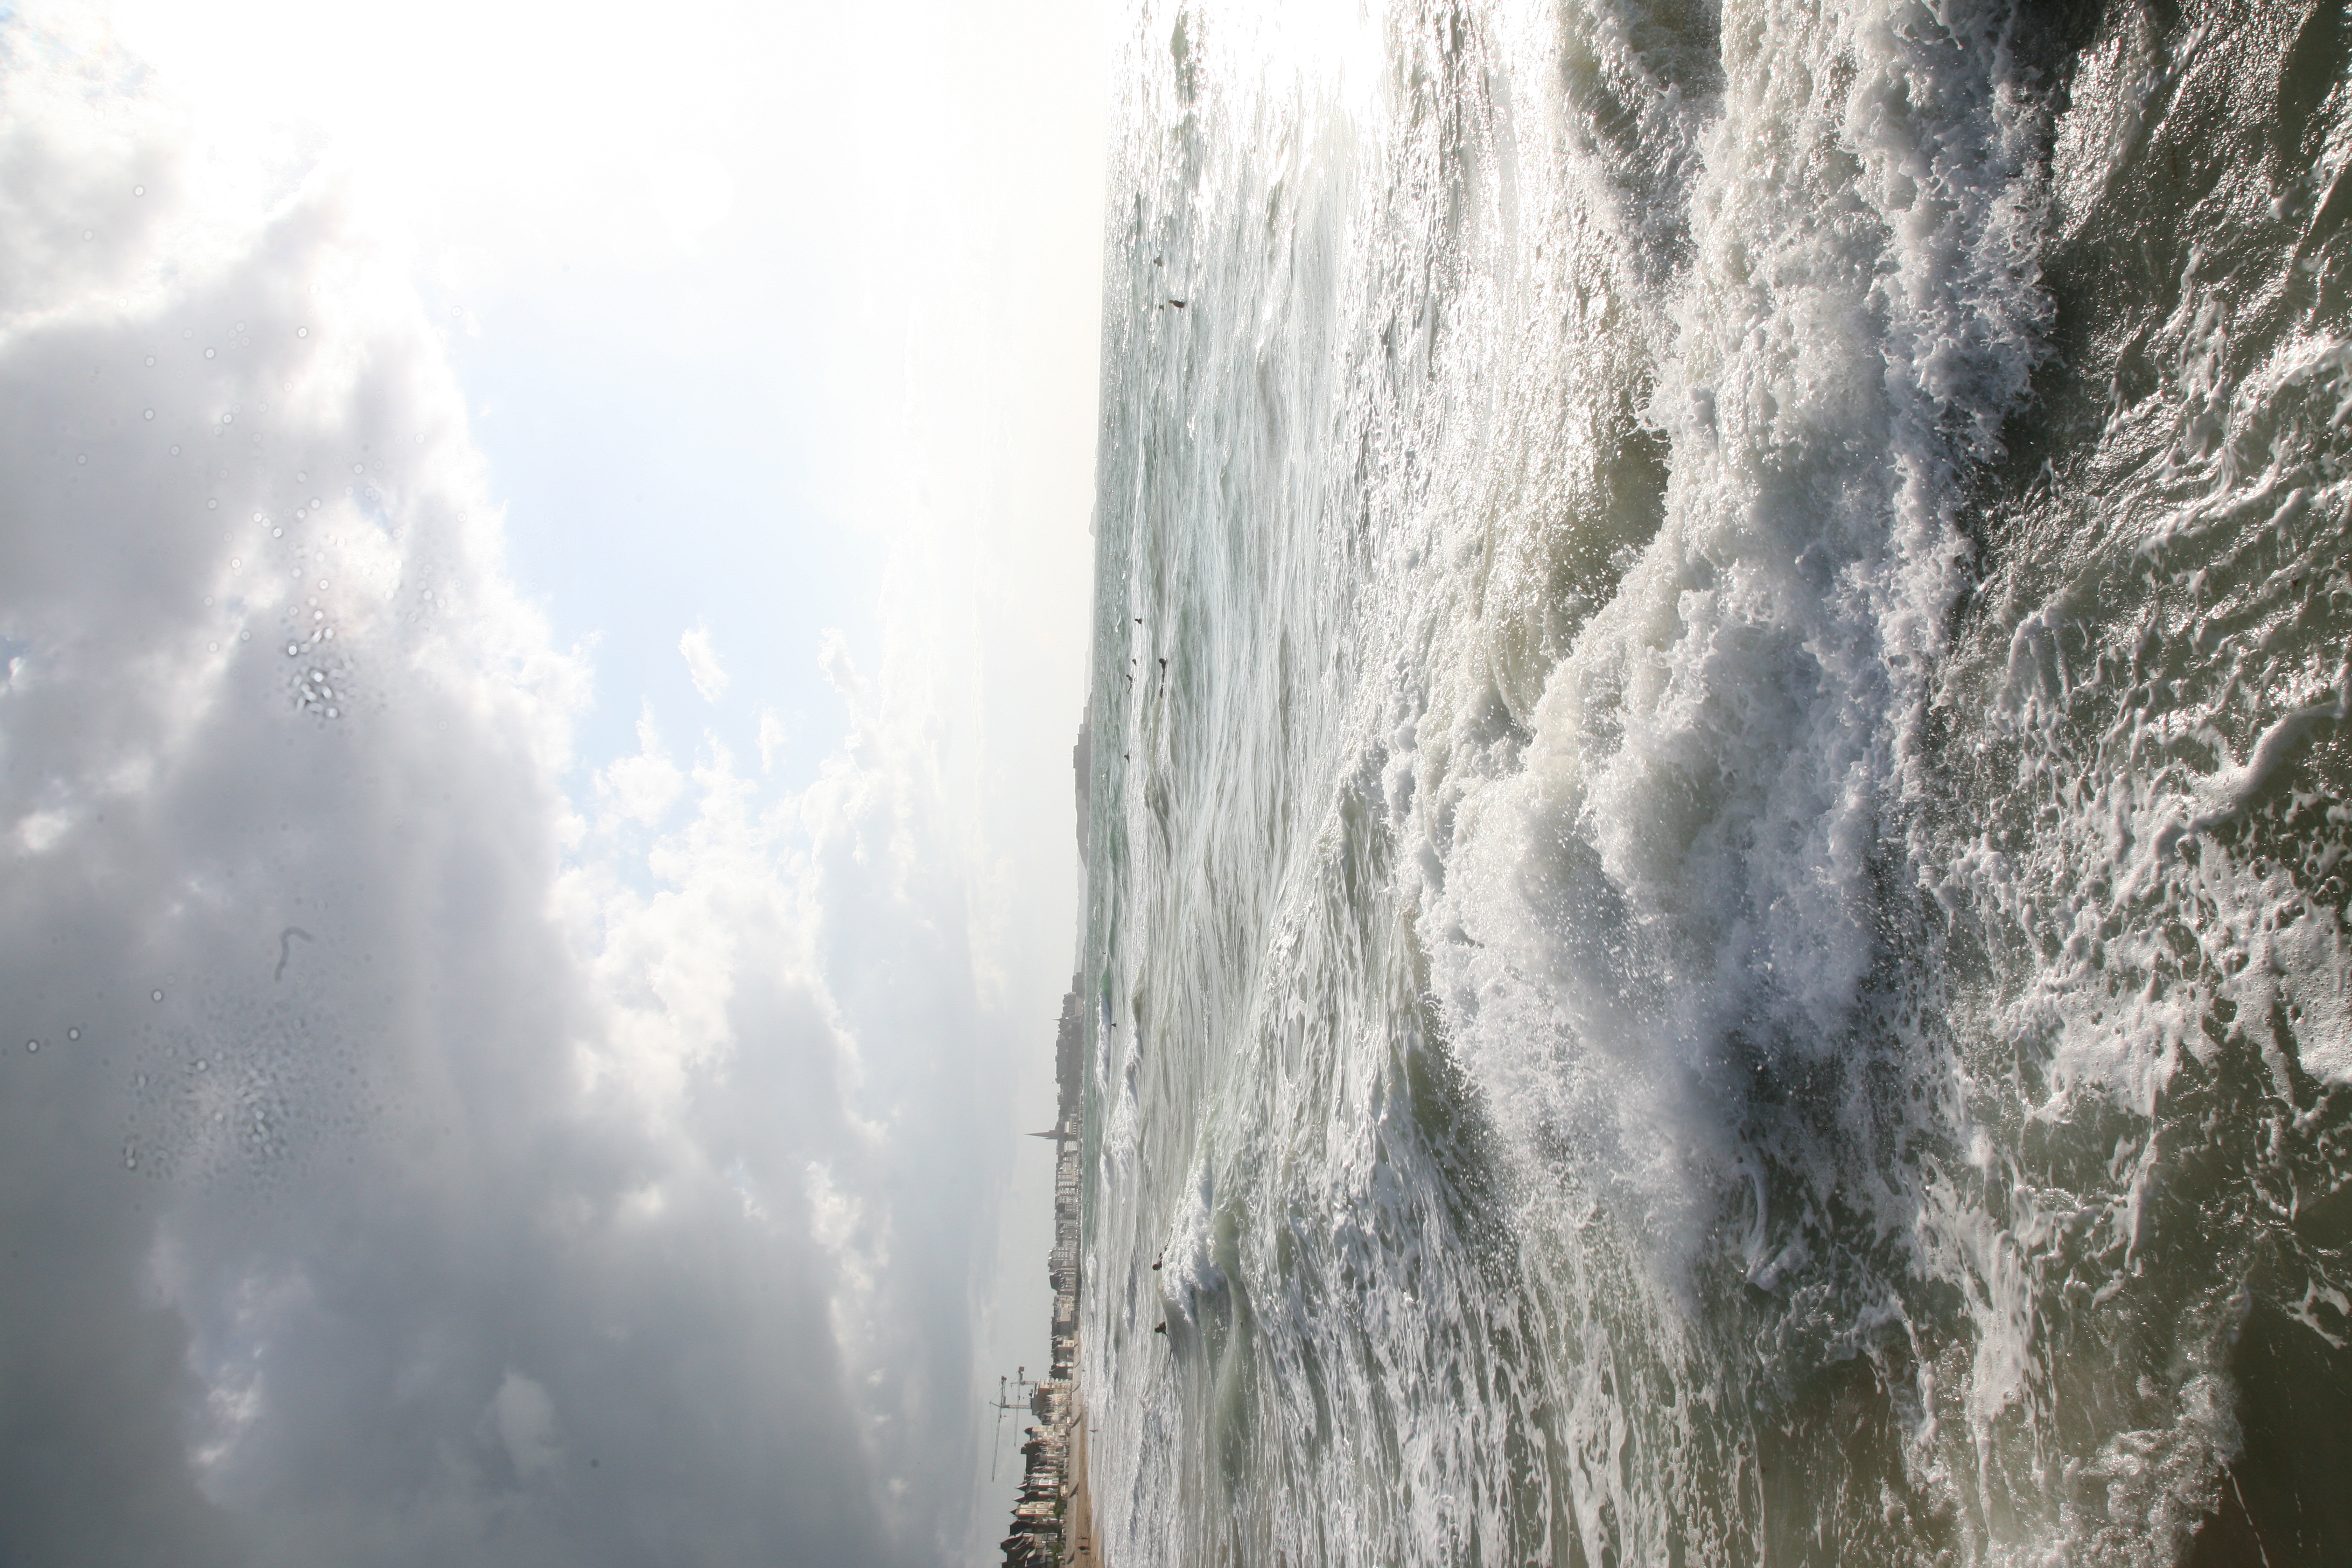
beach, sea, coast, ocean, horizon, cloud, shore, wave, wind, weather, storm, body of water, mer, channel, vagues, cume, vague, saintmalo, bretagne, tempest, ileetvilaine, jet e, wind wave